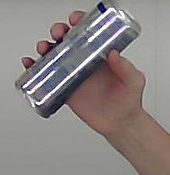
Product: redbull_energydrink